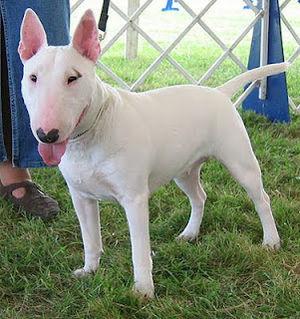
La robe d'un chien domestique se réfère à la répartition de couleur des poils sur le corps de l'animal et à la pigmentation de sa truffe et de sa peau. Selon les races et les variations génétiques individuelles, les chiens peuvent avoir un pelage très varié.
Le Bull terrier est un chien d’origine anglaise, appartenant au 3ᵉ groupe des races de chien de la Fédération cynologique internationale, le groupe des terriers et non celui des molosses.